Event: Nepal Earthquake
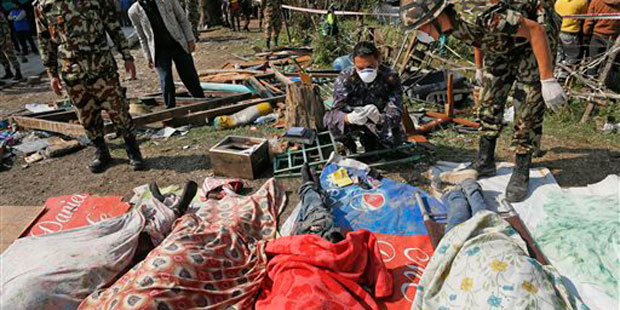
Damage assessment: damage